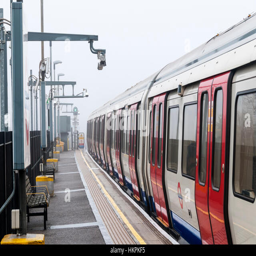
train on a foggy day at station